Marc Jordan

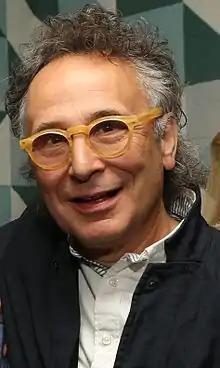
Jordan at a Canadian Film Centre Gala in 2014

Marc Wallace Jordan (born March 6, 1948) is an American-born Canadian singer-songwriter, record producer, session musician, and actor. Covering a wide variety of genres, he has written songs for a number of well-known artists, including Diana Ross, Rod Stewart, Cher, Bette Midler, Chicago, and Josh Groban. He was named best producer with Steven MacKinnon at the Juno Awards in 1994 for "Waiting for a Miracle" from "Reckless Valentine". In early 2014, Jordan was named Chair of Slaight Family Music Lab at Norman Jewison's Canadian Film Centre.